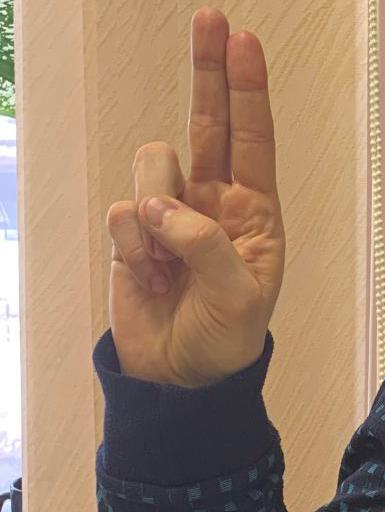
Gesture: two_up